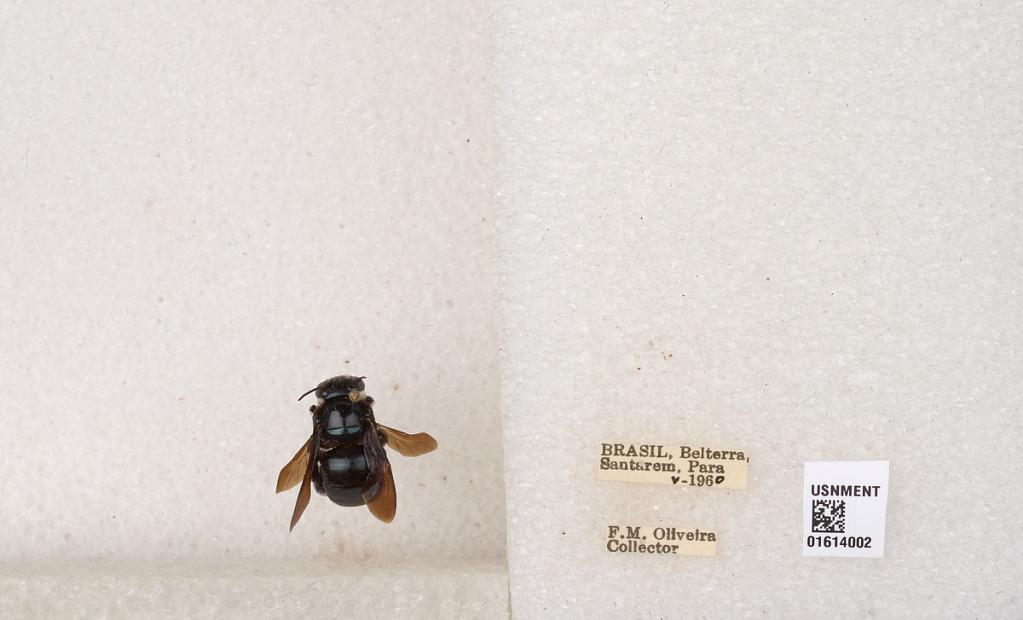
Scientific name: Xylocopa (Schonnherria) muscaria (Fabricius)
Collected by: F. Oliveira
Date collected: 1960-5-1
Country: Brazil
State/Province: Para
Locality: Belterra, Santarem